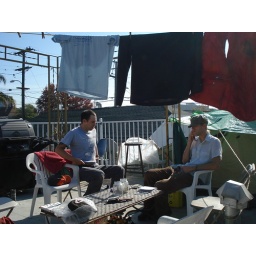
jim and matt on our home for over a month, the roof at 738 65th.